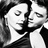
Emotion: happy